2008 Summer Olympics torch relay route

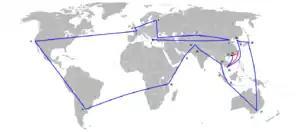
2008 Olympic Torch Relay. The cancelled Taiwan route is shown in red.

The 2008 Summer Olympics torch relay route involved 21 countries where the Olympic torch was carried between its lighting in Greece in March 2008 and the Olympic opening ceremony in China's host city of Beijing in August 2008. The relay took place in four separate legs: in Greece, an international leg, in the special administrative regions of China (Hong Kong and Macau), and in mainland China.